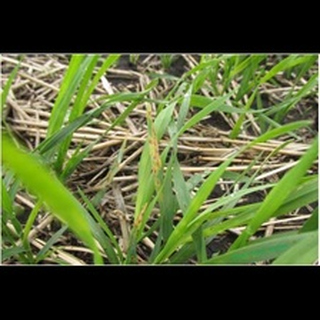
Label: wheat_tan_spot